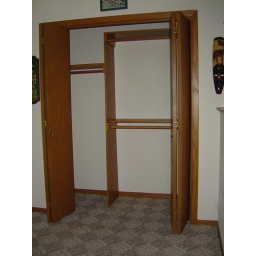
Downstairs bedroom closet in first house before we bought it